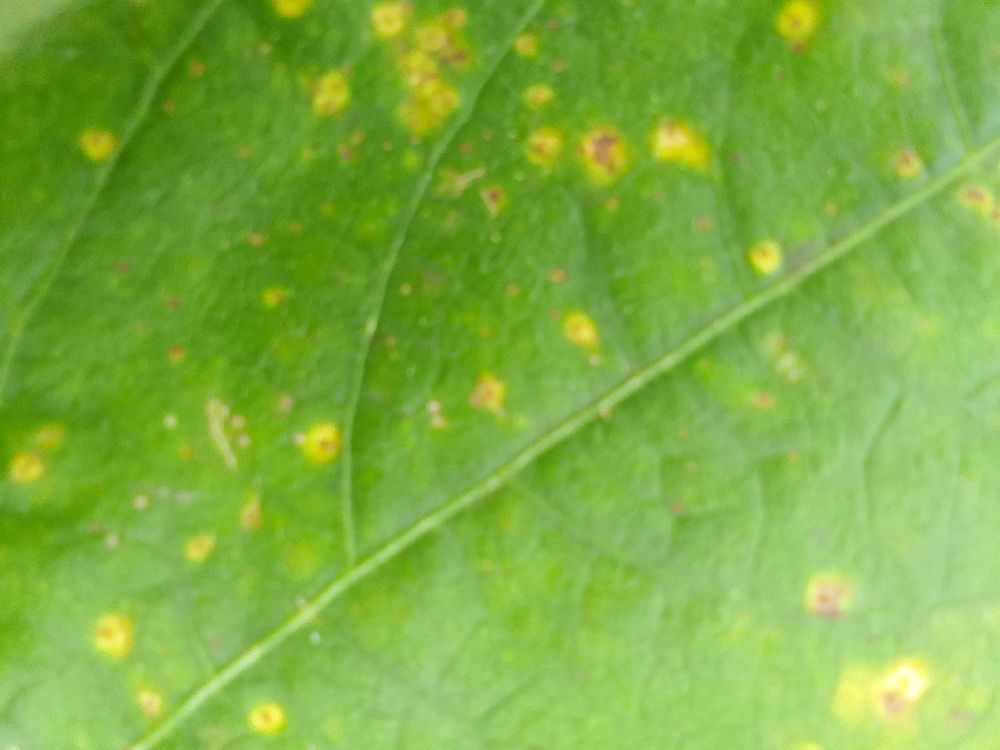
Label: rust